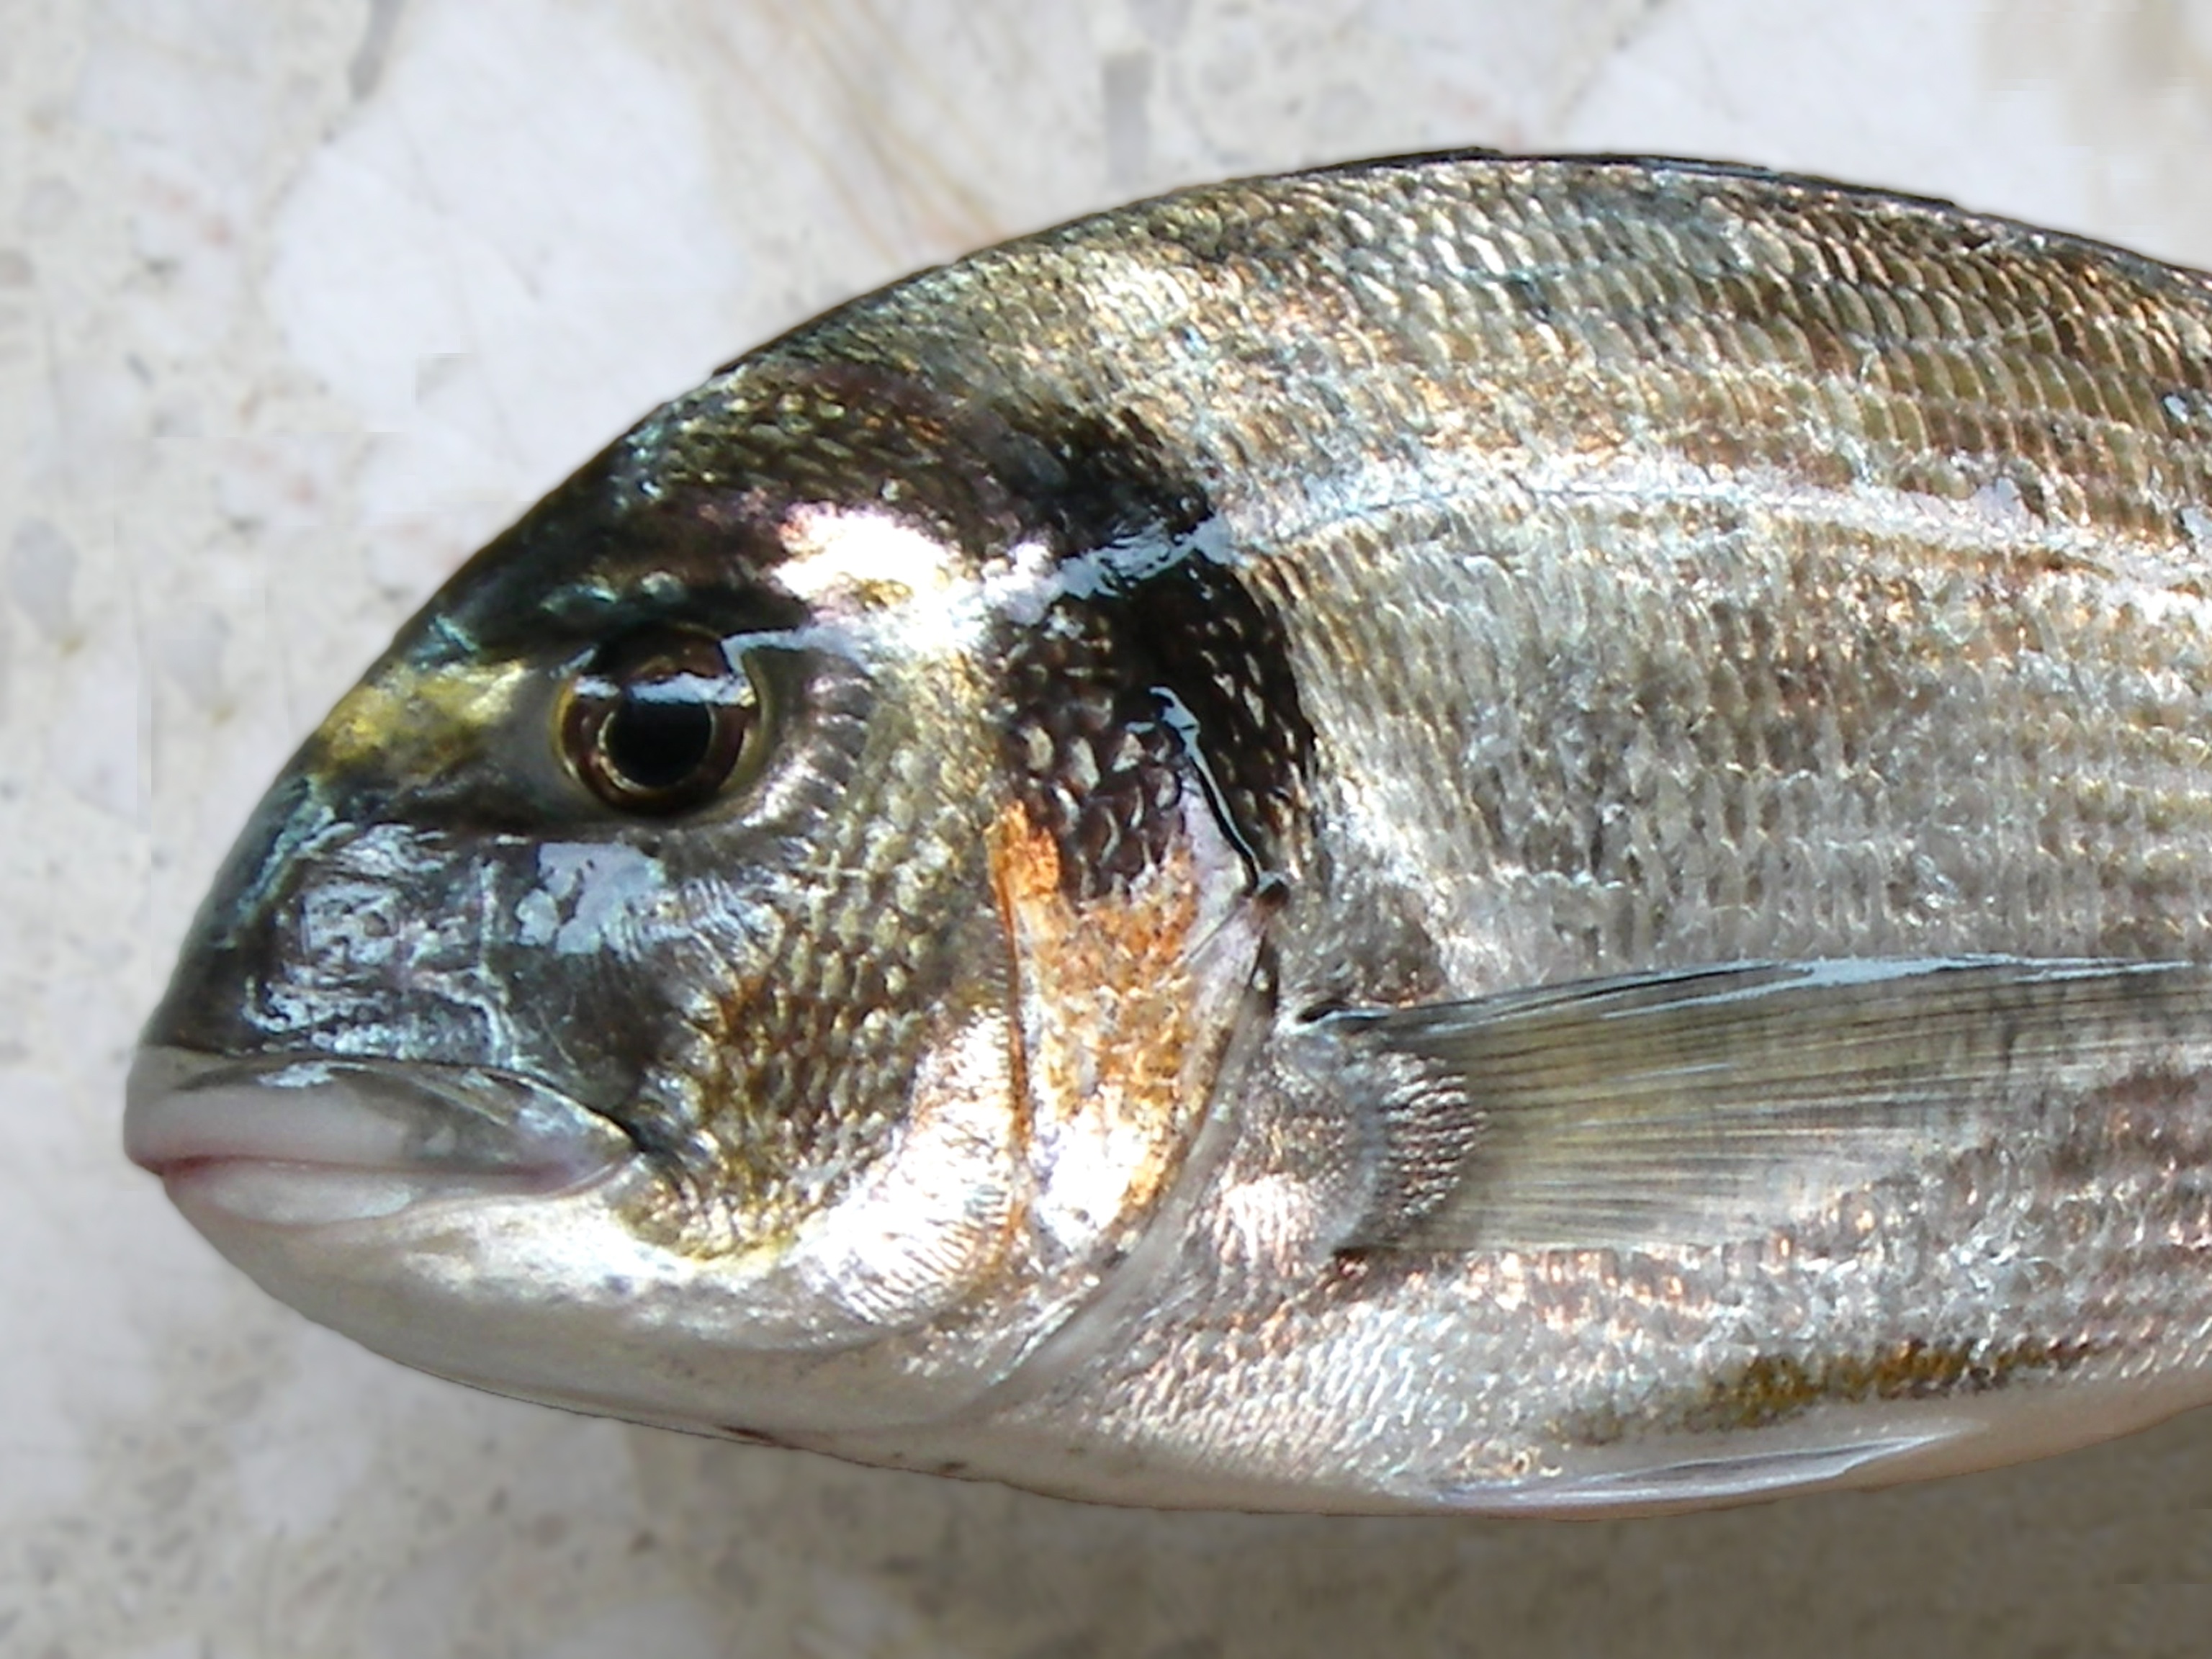
fishing, biology, perch, fish, fauna, bass, bream, traditional fishing, sea bream, marine biology, tilapia, common rudd, red seabream